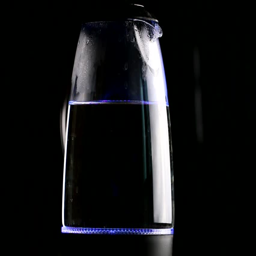
air bubbles when boiling drinking water in an electric kettle